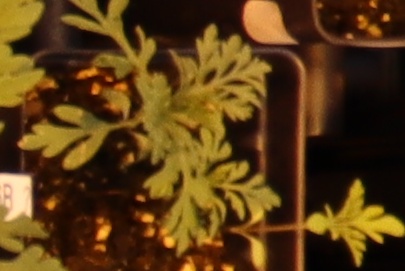
Label: Ragweed